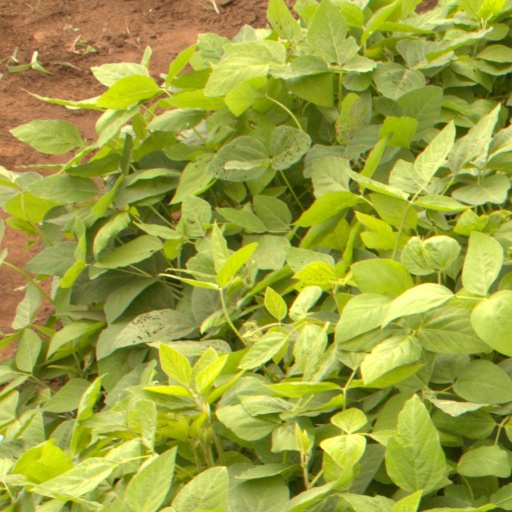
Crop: soybean